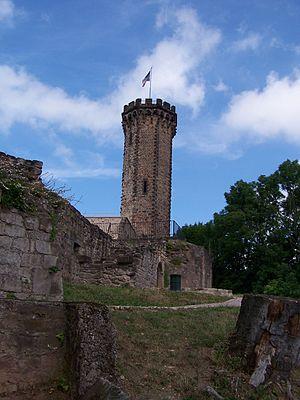
Tour du Schlossberg à Forbach.
la liste des châteaux de la Moselle recense de manière non exhaustive les châteaux, maisons fortes, mottes castales, situés dans le département français de la Moselle. Il est fait état des inscriptions et classements au titre des monuments historiques.
Forbach est une commune française du département de la Moselle en région Grand Est. Localisée en Lorraine, dans la région naturelle du Warndt, c'est avec 21 552 habitants en 2017 la commune la plus peuplée de l'ancien bassin houiller lorrain et la quatrième de son département.
Le château du Schlossberg se situe dans la commune française de Forbach, dans l'Est du département de la Moselle. Il s'agit également du nom de la colline où il est construit, transformée aujourd'hui, la butte-témoin sur laquelle s'élève la tour du même nom se trouve en avant du plateau de Gaubiving, élément avancé du plateau lorrain. Surnommée le mamelon vert, elle domine la ville de Forbach mais aussi la boutonnière du Warndt ainsi que les grands axes de communication entre Metz et les villes allemandes.